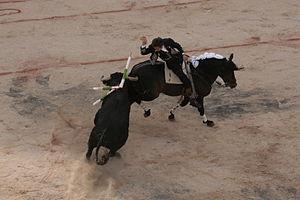
Pablo Hermoso de Mendoza in Arles
La corrida de rejón est une forme de corrida dans laquelle le taureau est combattu par un cavalier, le rejoneador.
Pablo Hermoso de Mendoza, né le 11 avril 1966 à Estella, est un rejoneador espagnol et auteur publié par la maison d'édition Au diable vauvert.
Une corrida goyesque est une corrida particulière dans son apparence mais identique dans son déroulement à une corrida « normale ». L'une des corridas goyesques les plus courues est celle de Ronda, qui a lieu à la fin du mois de septembre. Depuis quelques années, Arles organise également une goyesque lors de sa Feria du Riz.